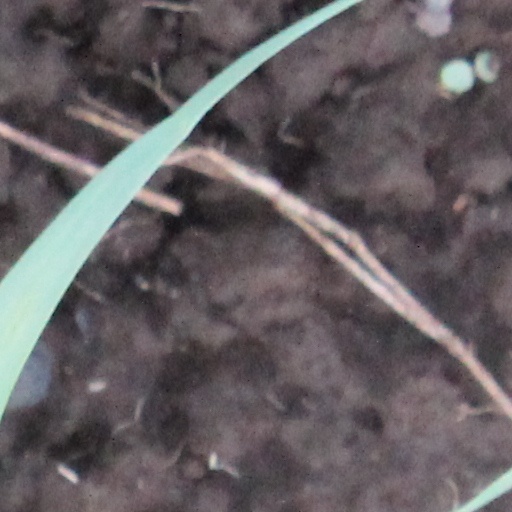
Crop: wheat